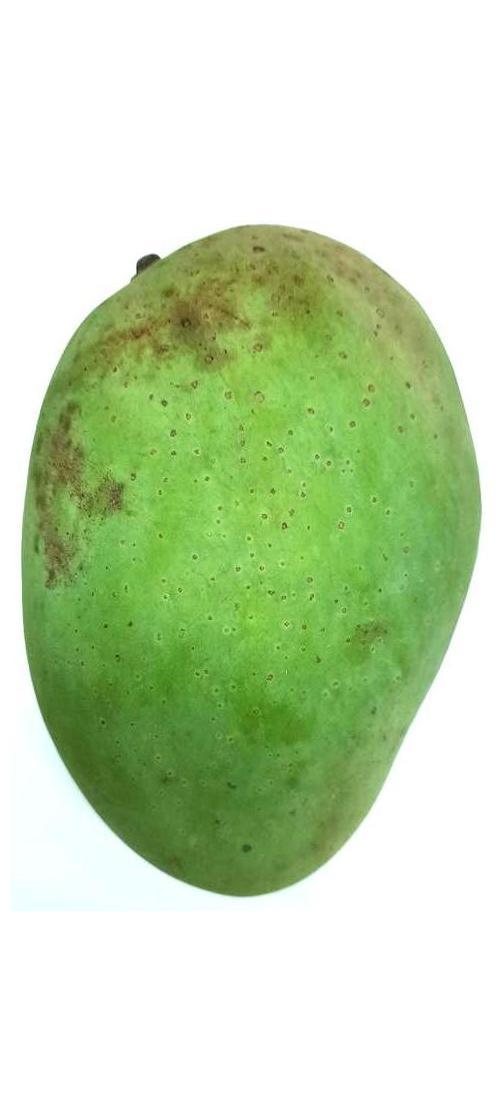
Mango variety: Fazli Shurmai